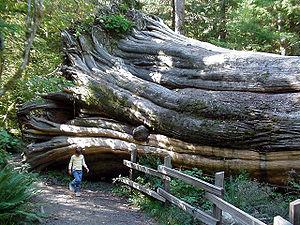
Downed cypress, Parc national Olympique.2000-09-23_GracieByDownedCyprus
Dans le domaine de la sylviculture et de l’écologie, le « bois mort » est un compartiment biologique constitué par le bois qui - quelle que soit sa forme - ne comporte plus de cellules vivantes. Il s'agit d'arbres morts, sur pied ou au sol ; de toute partie morte d’un arbre ou de n'importe quel morceau de bois suspendu ou tombé au sol ou dans l’eau.
Le mot chronoxyle, ou l'expression monolithe de bois mort, est un néologisme qui désigne :